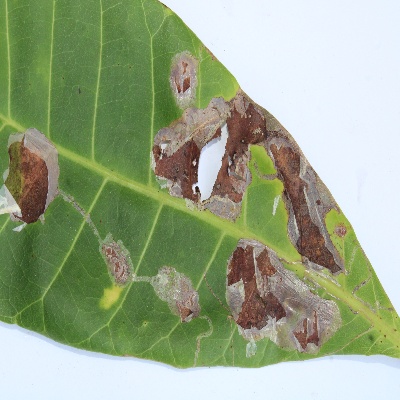
Crop: Cashew
Condition: leaf miner